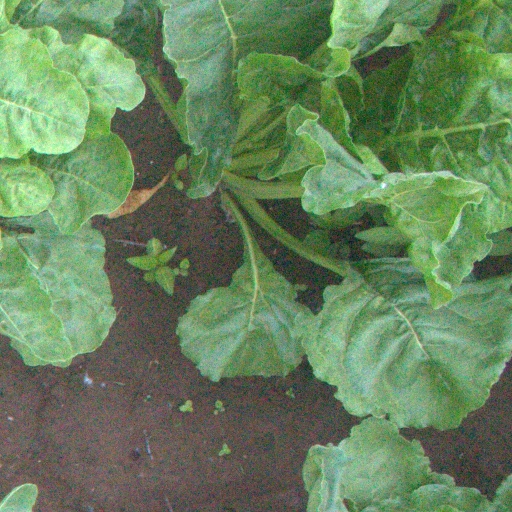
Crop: sugar beet